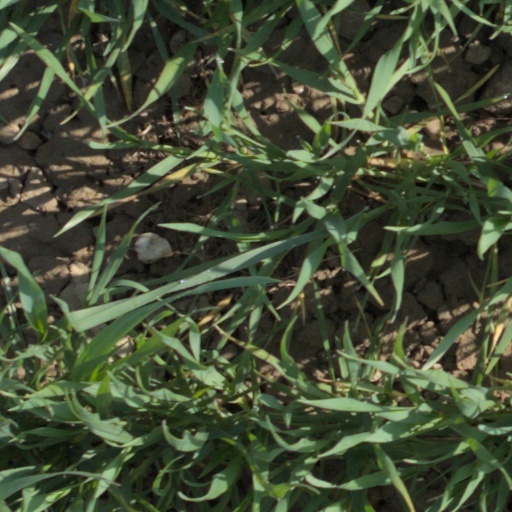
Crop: wheat